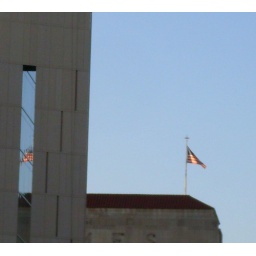
LATimes flag in the new LAPD building window